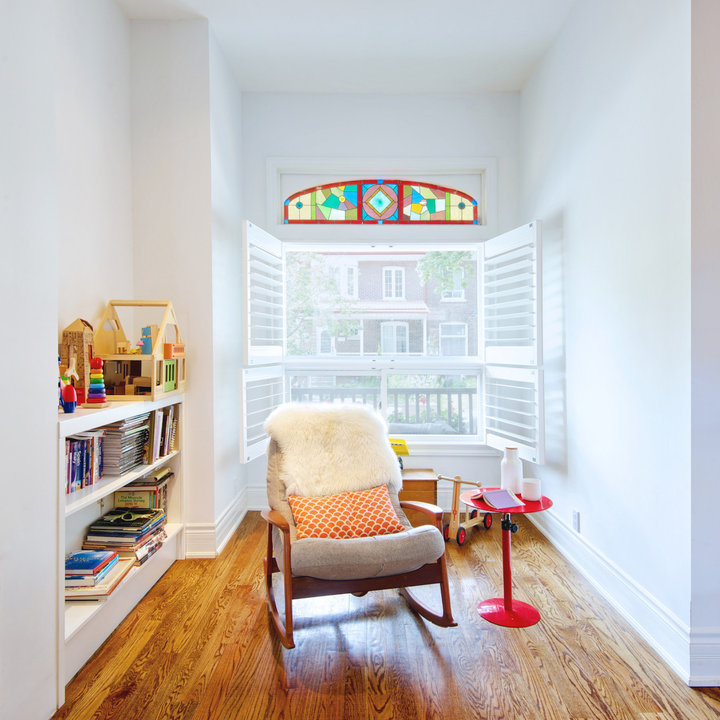
Style: Vintage